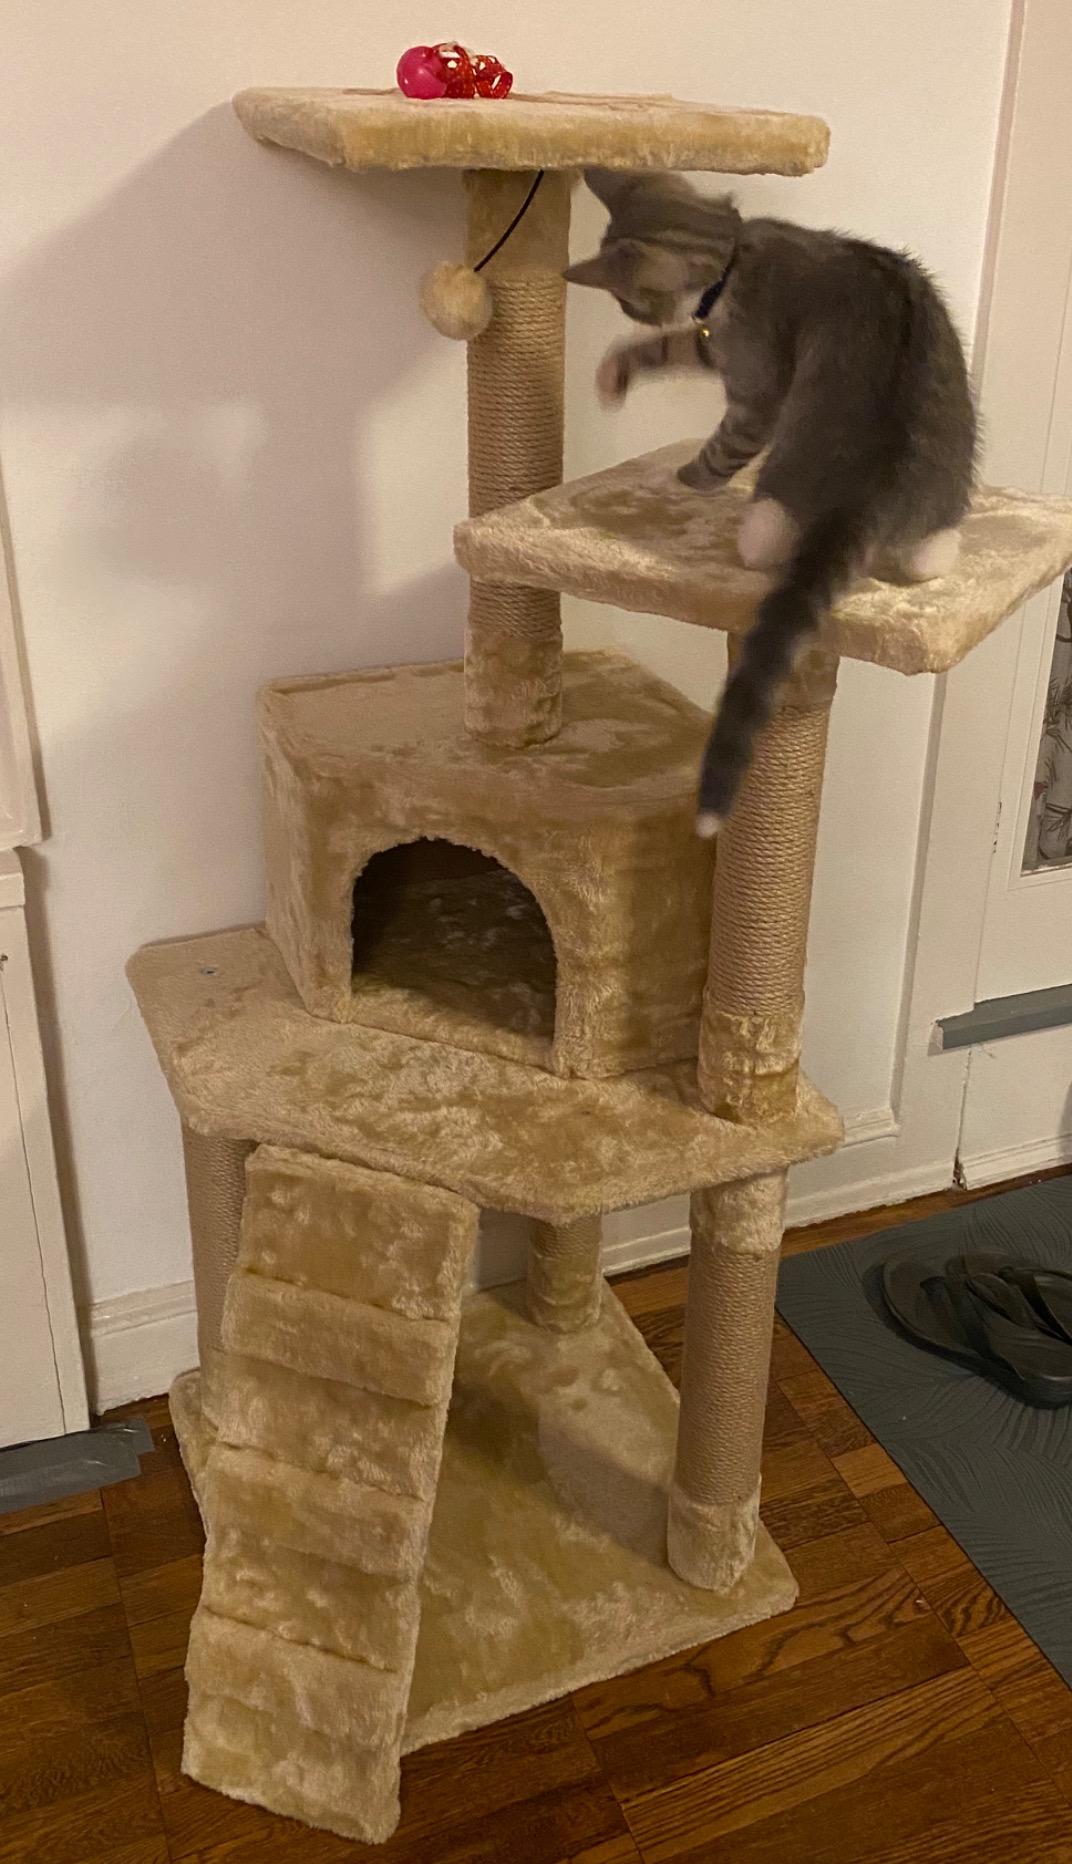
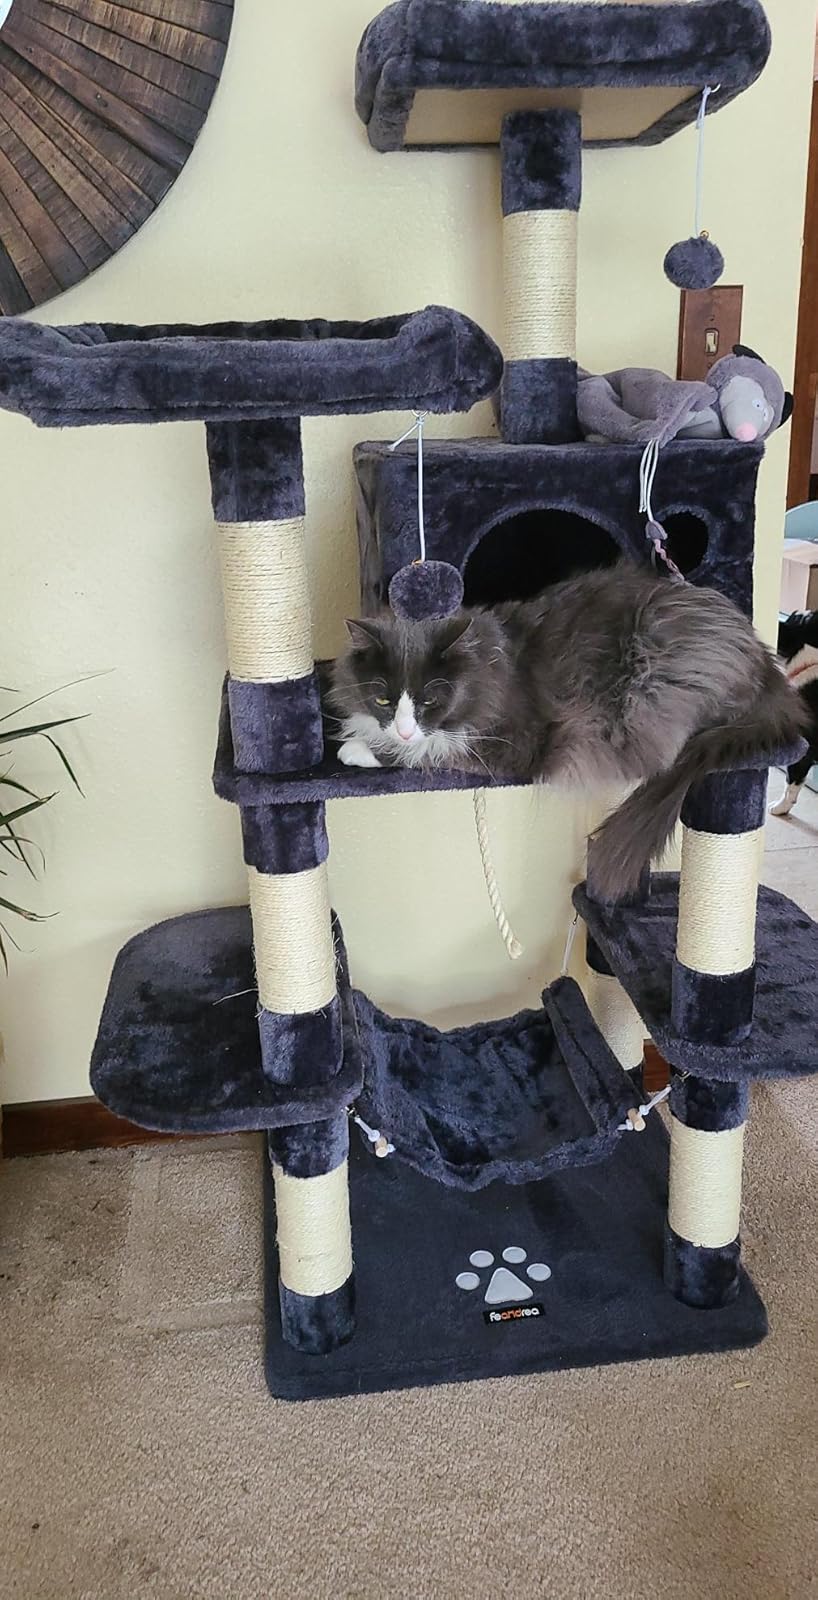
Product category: items_cat tree
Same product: no